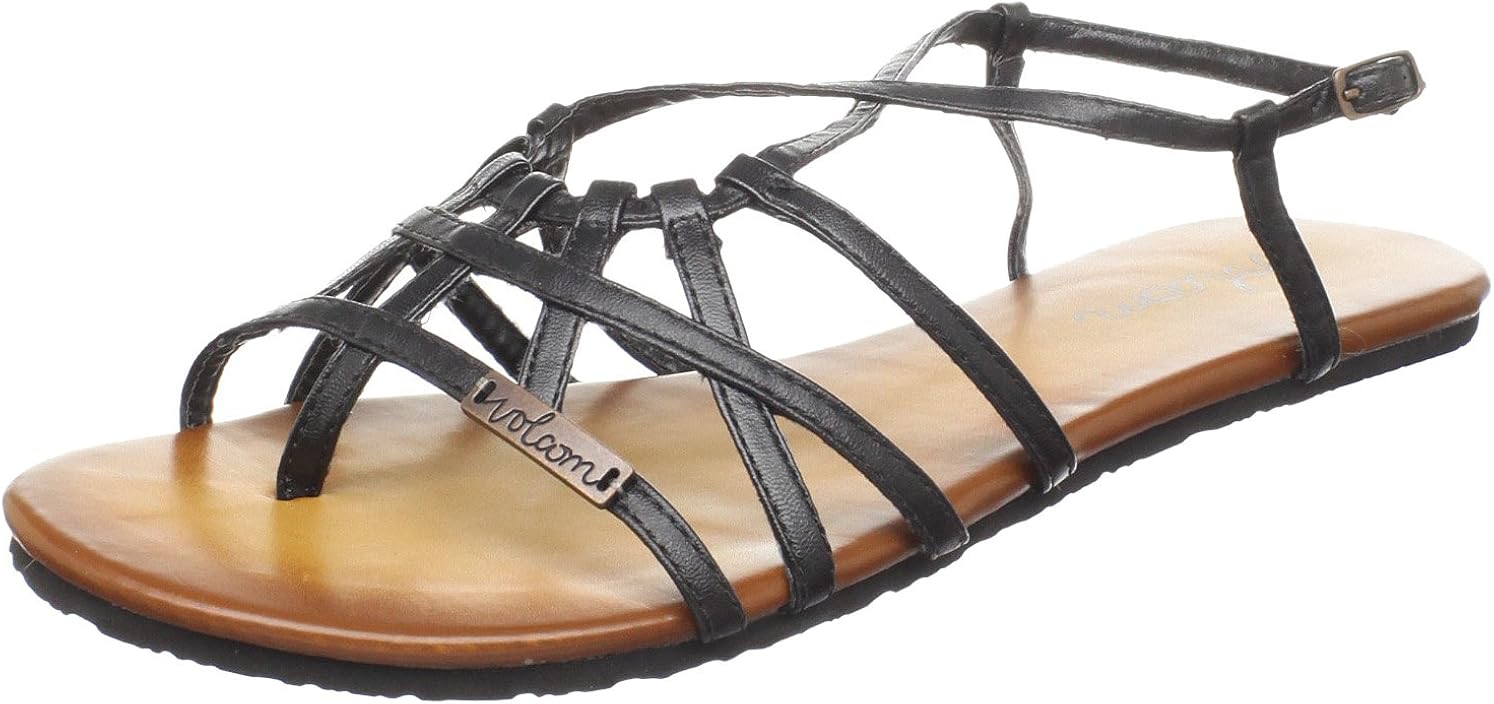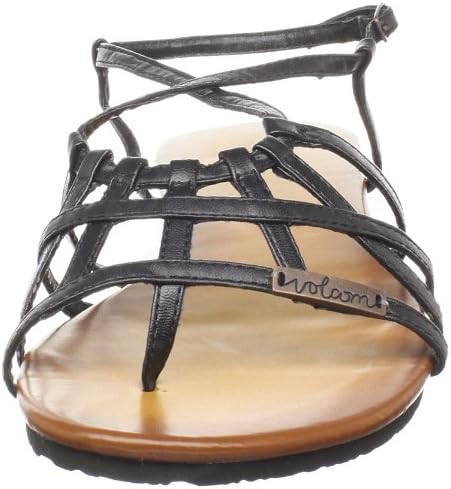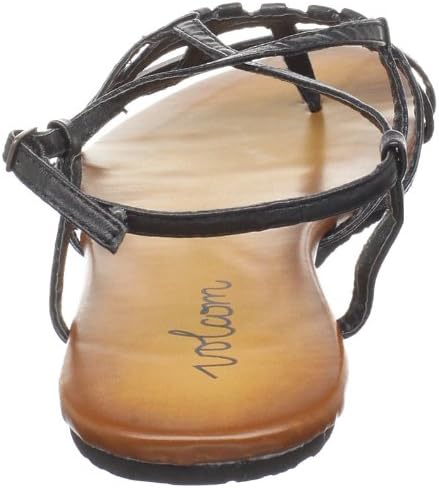
Volcom Women's No Sweat Creedlers Sandal
Category: AMAZON FASHION
The “No Sweat” from Volcom delivers both style and physical coolness for all situations. The feminine straps beautifully follow the contours of your foot while an ankle-buckle ensures a nice fit. The sleek, contoured footbed is so supportive and comfortable you may even prevent you’re wearing a sandal.
Features: 100% Synthetic | Rubber sole | Heel measures approximately 1/8" | PU toe/ankle strap | PU foot bed with print | "Bunch O Stones" molded EVA outsole